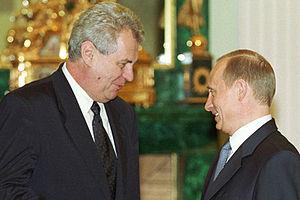
Miloš Zeman, né le 28 septembre 1944 à Kolín, est un homme d'État tchèque, président du gouvernement de 1998 à 2002 et président de la République depuis 2013.